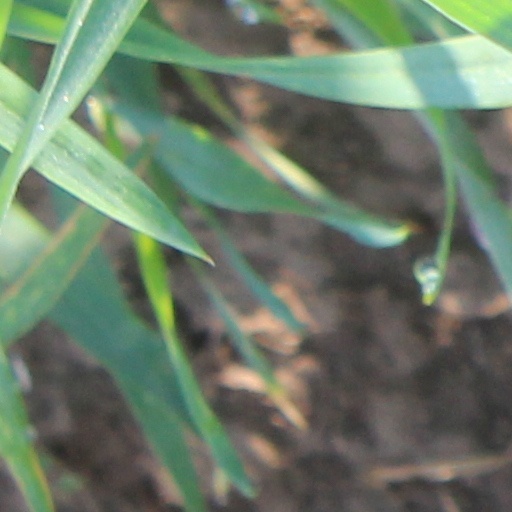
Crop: wheat